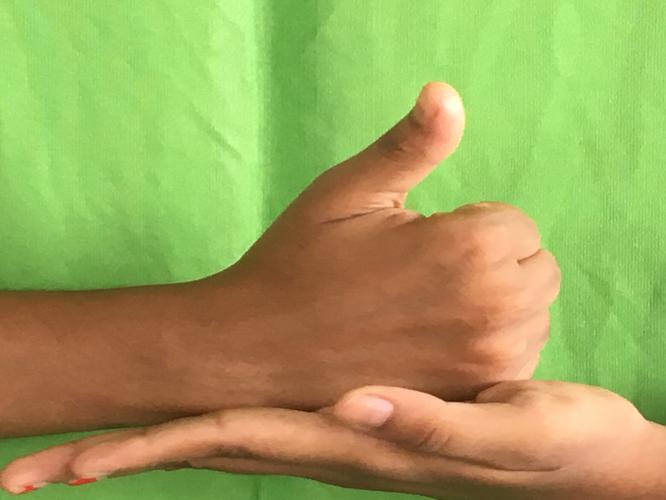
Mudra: Shivalinga
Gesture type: double_hand